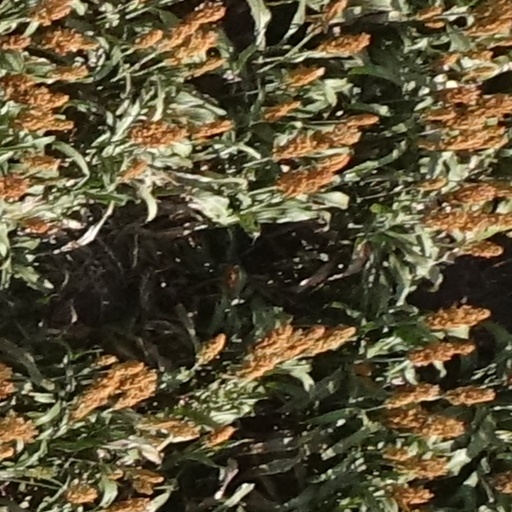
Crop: sorghum